Beer in China

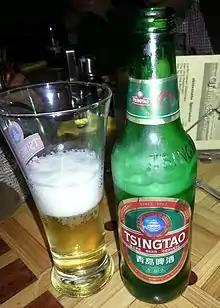
Chinese Tsingtao beer

Despite the fact that estimates say between one-third to half of East Asian people, including Chinese people, have Asian flush syndrome, which influences the ability to process alcohol, China is deemed the world's largest beer market in terms of global consumption, followed by the United States and Brazil.